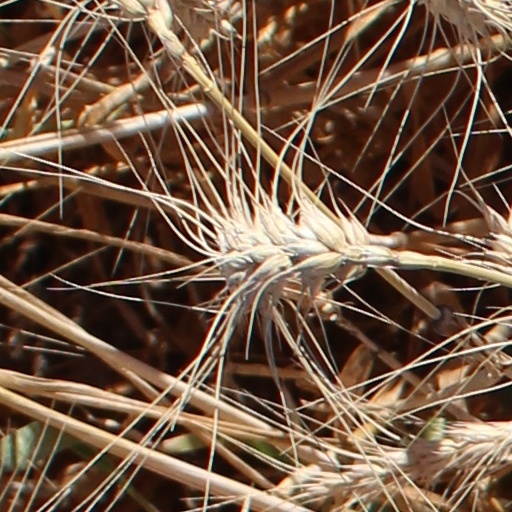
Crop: wheat